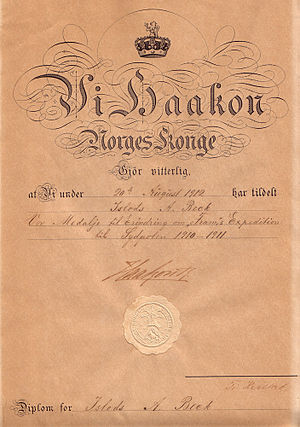
Sydpolsmedaljen
Med medaljen fulgte et diplom (her det som blev udstedt til Andreas Beck).
Sydpolsmedaljen eller Medalje til erindring om "Frams" ekspedisjon til Sydpolen 1910–1911 er en norsk udmærkelse indstiftet af kong Haakon den 20. august 1912 til belønning af deltagere i Roald Amundsens sydpolsekspedition. Medaljen blev på indstiftelsesdagen tildelt ekspeditionens medlemmer.